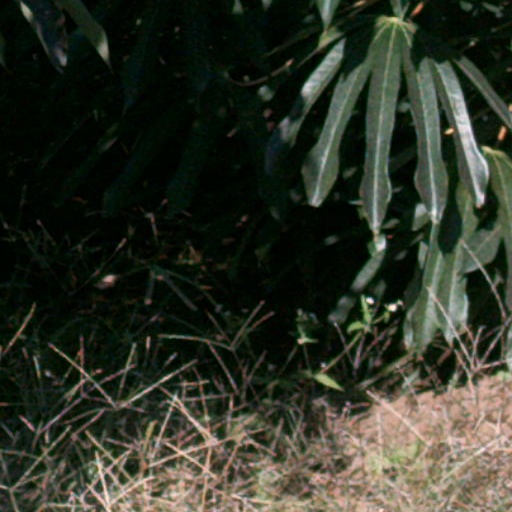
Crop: cassava